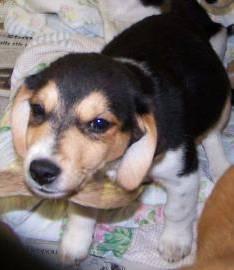
dog